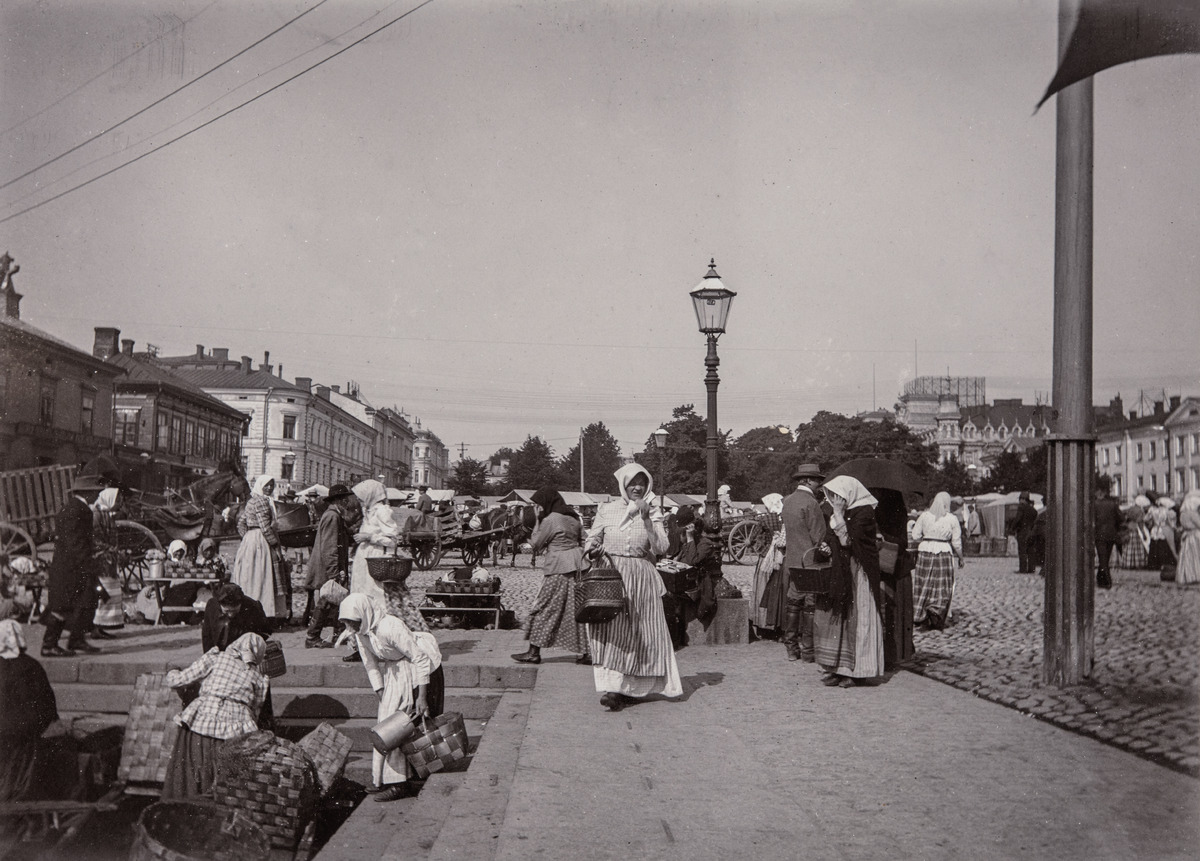
Kauppatori Kolera-altaan luona
sisällön kuvaus: Kauppatori Kolera-altaan luona. mustavalkoinen
Ajankohta: kuvausaika 1890 -luku
Paikka: Suomi, Uusimaa, Helsinki, Kaartinkaupunki Helsinki, Kauppatori
Aiheet: torit, hevoset, katuelämä, kaupunkikulttuuri